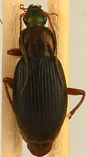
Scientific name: Chlaenius aestivus
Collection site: Smithsonian Conservation Biology Institute NEON (SCBI), plot SCBI_008